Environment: real
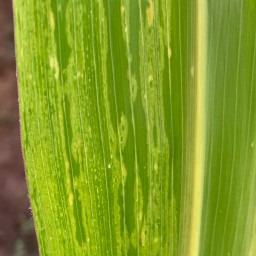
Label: lethal_necrosis